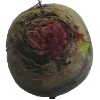
Label: Beetroot 1